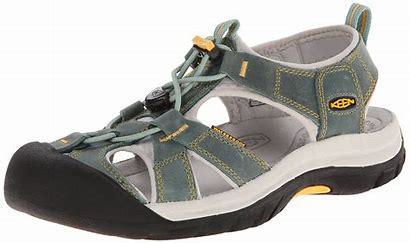
Brand: Keen
Model: 100